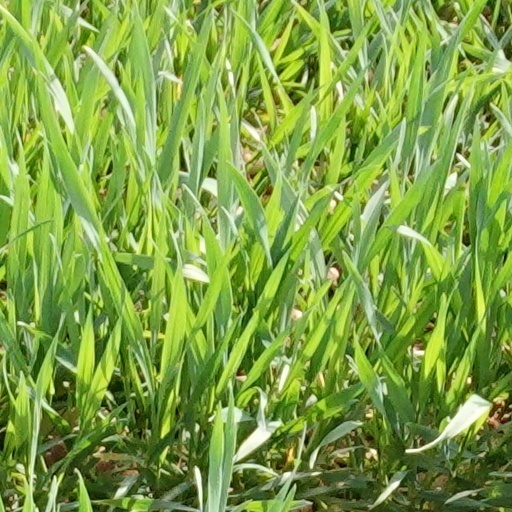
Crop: wheat